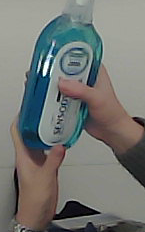
Product: sensodyne_mouthwash